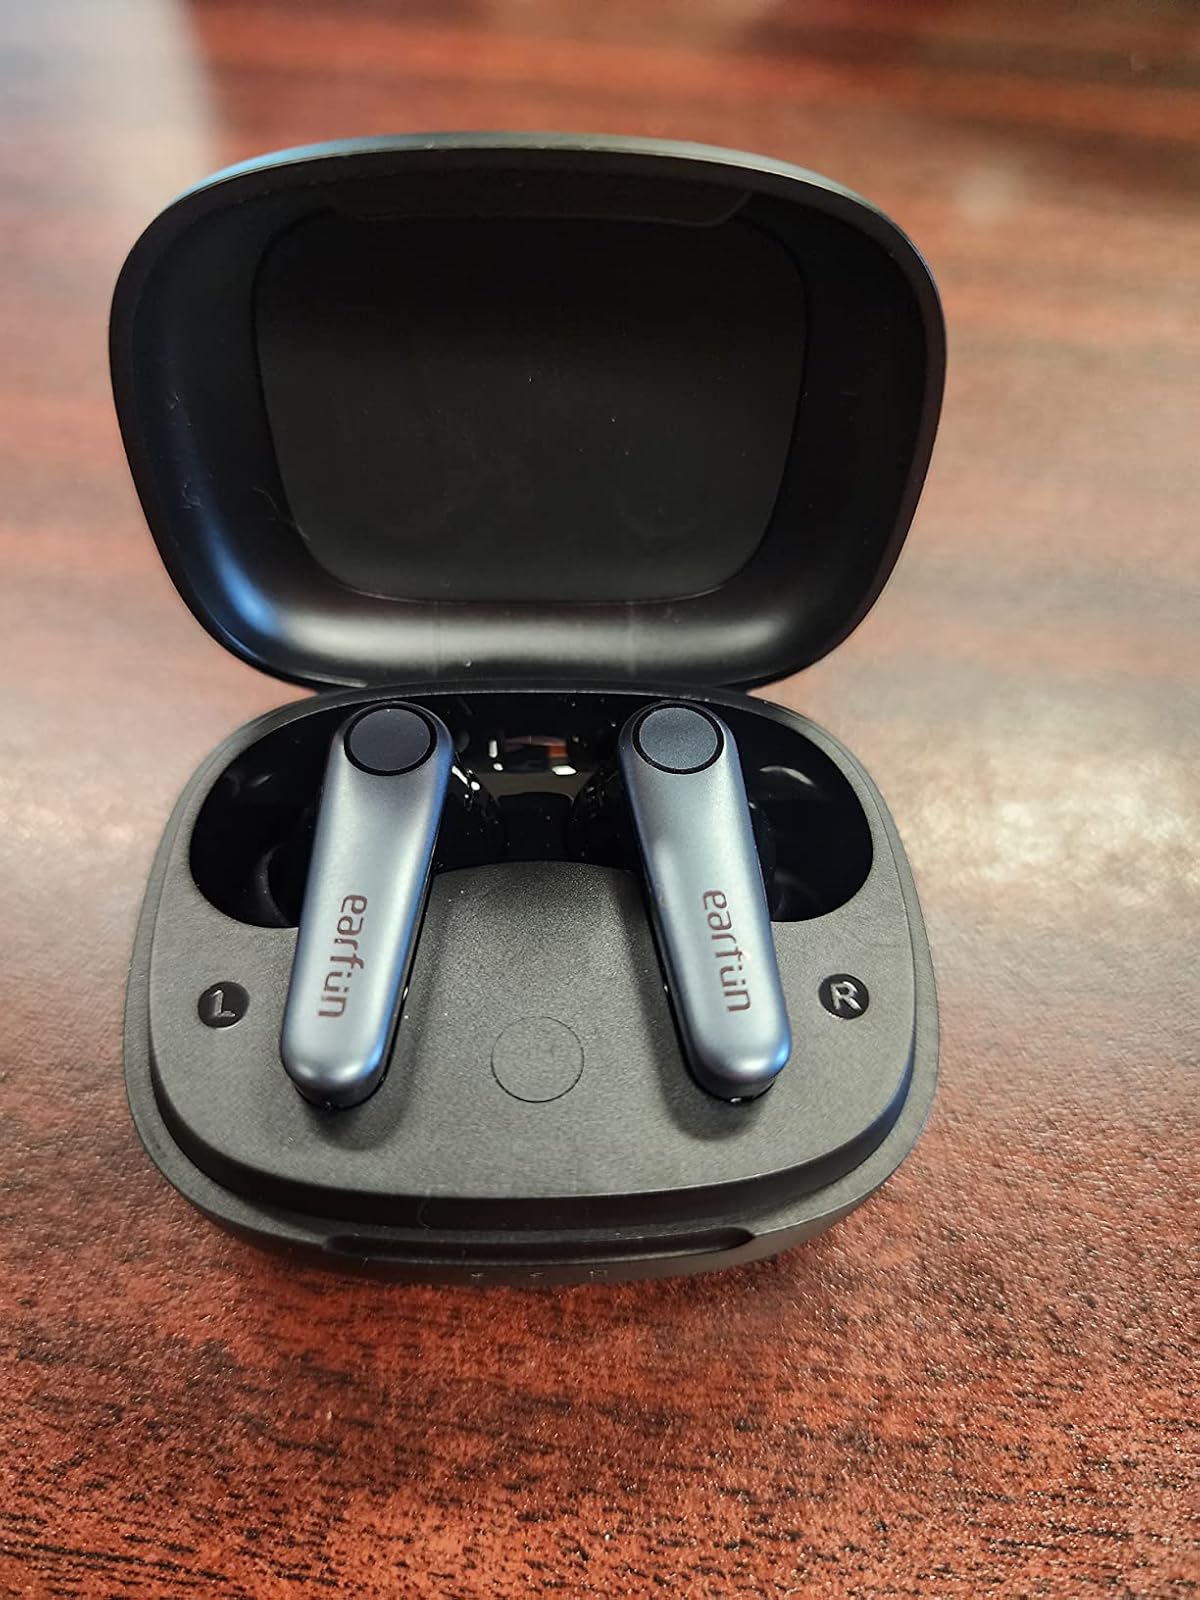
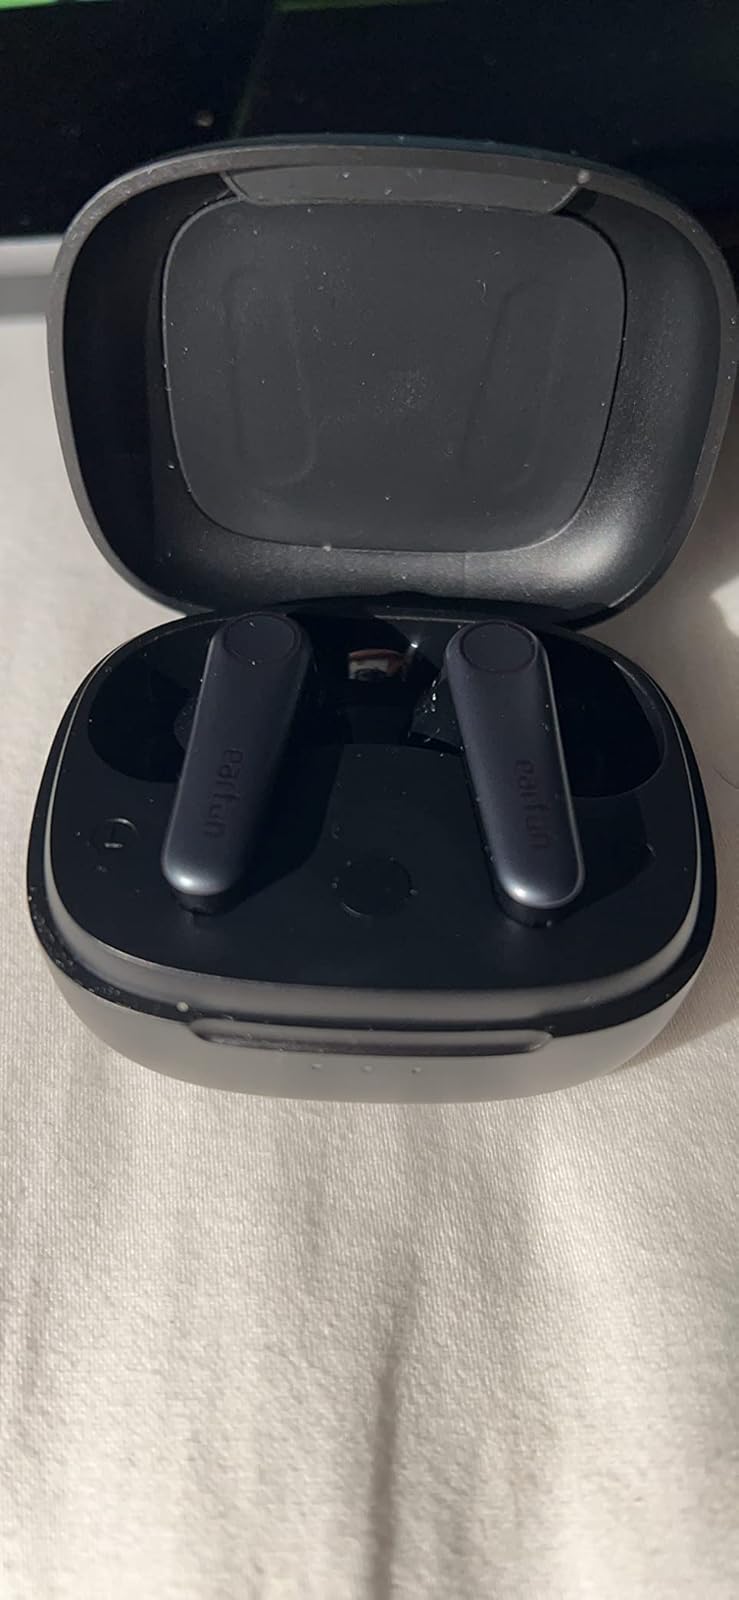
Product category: earbuds
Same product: yes